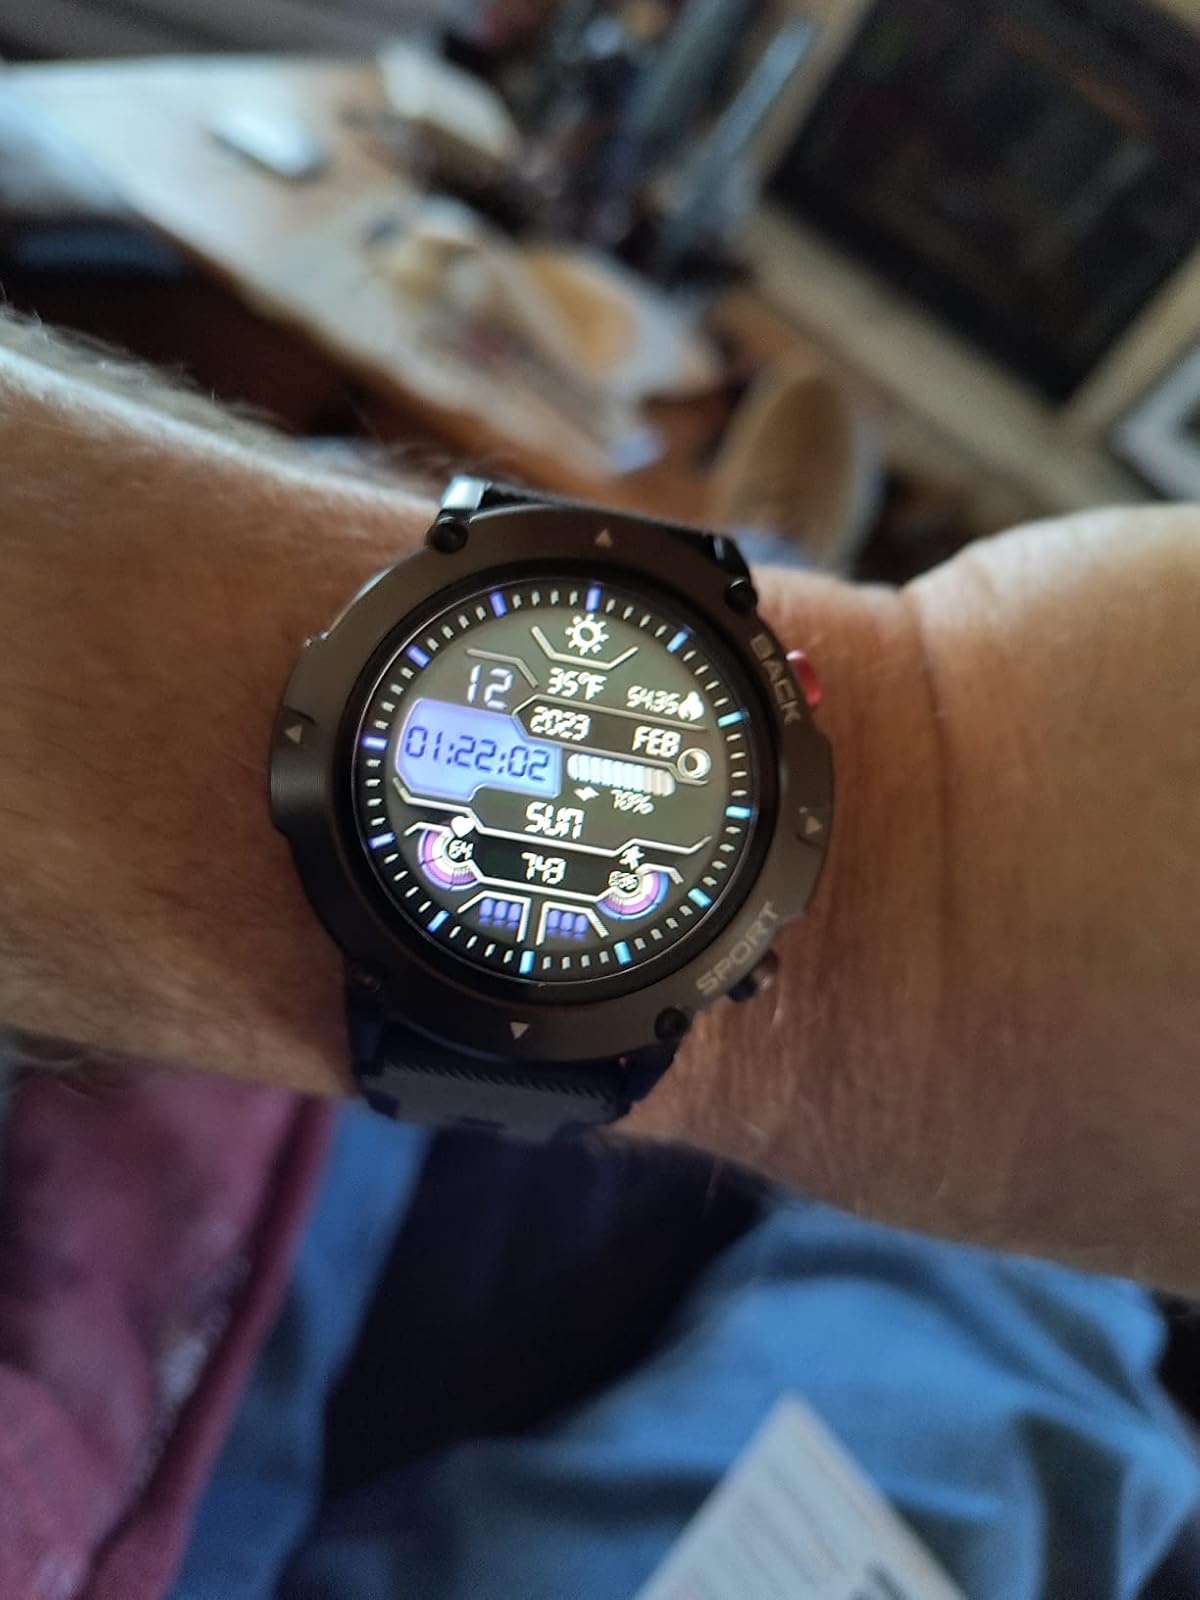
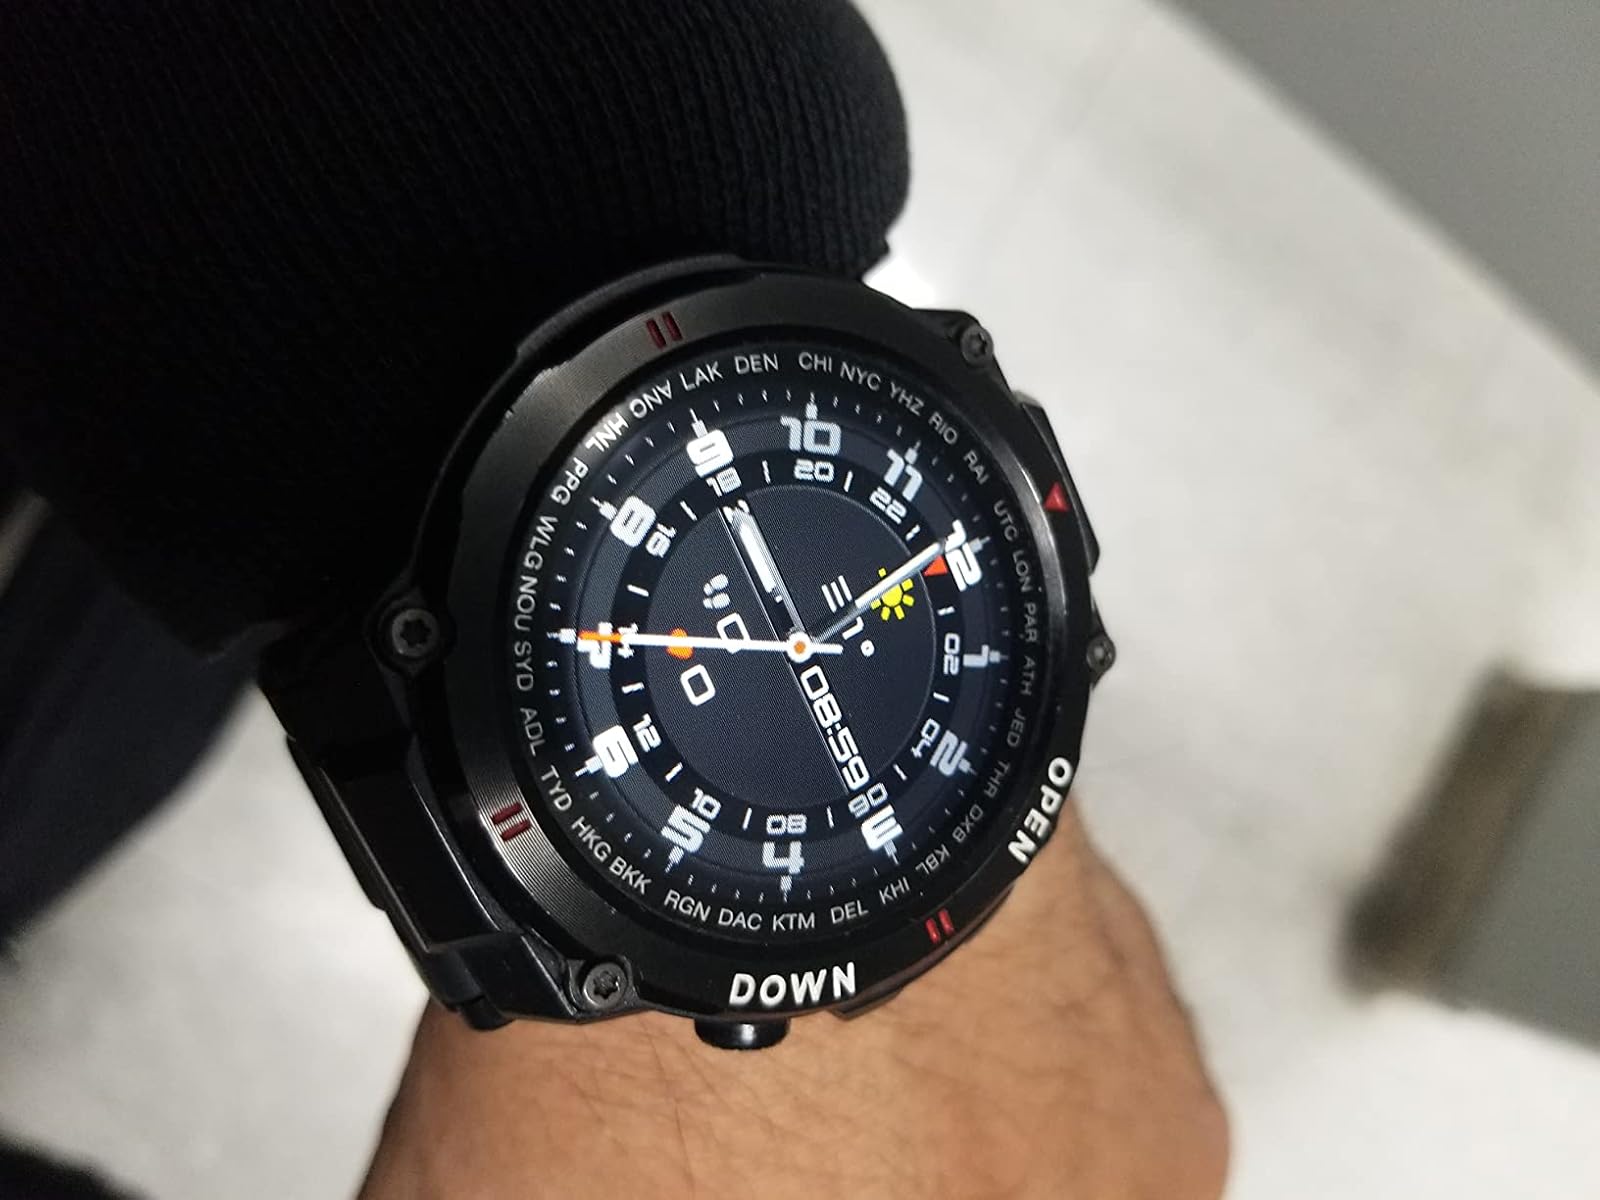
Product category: smartwatch
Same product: no